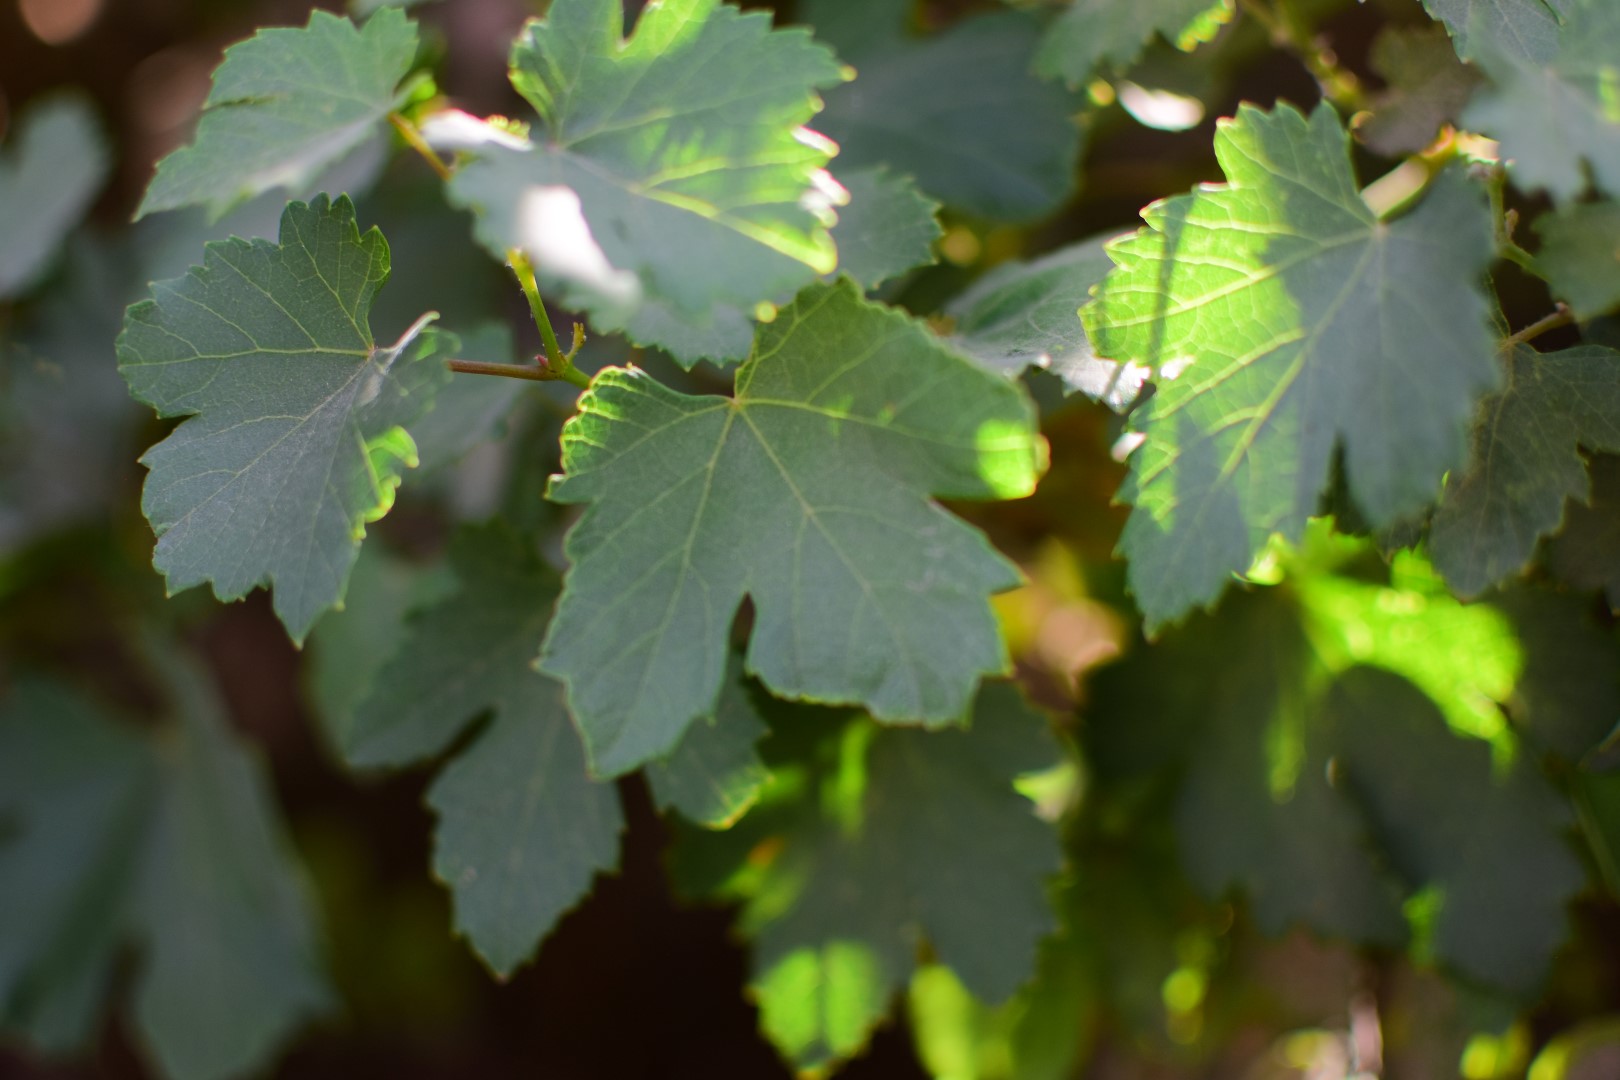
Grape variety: Halawani